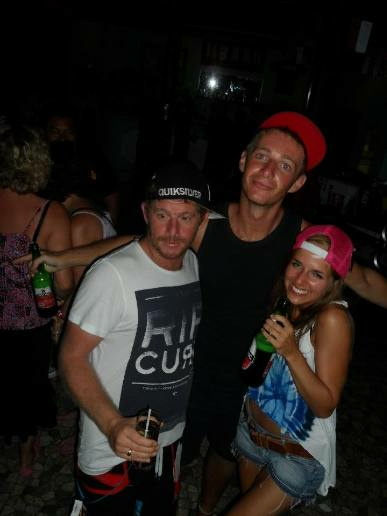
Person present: Yes